Strobl

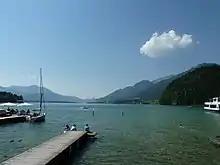
Lakeside

The town was in the US zone of Allied-occupied Austria after the war, where the (expropriated by the Nazis in 1938) served as an officers' club. Strobl was the site of a Displaced Persons camp.